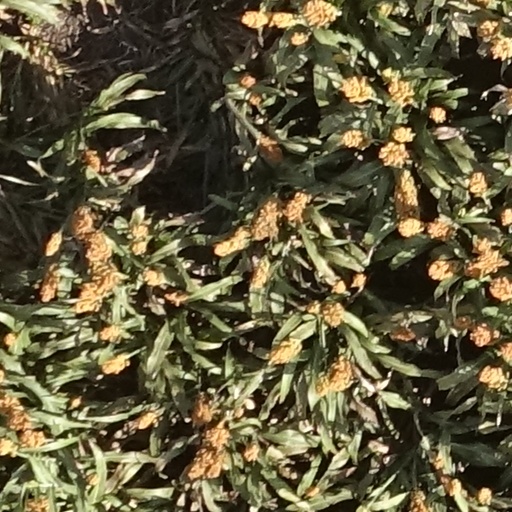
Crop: sorghum